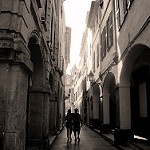
Label: street